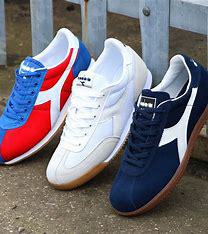
Brand: Diadora
Model: 100